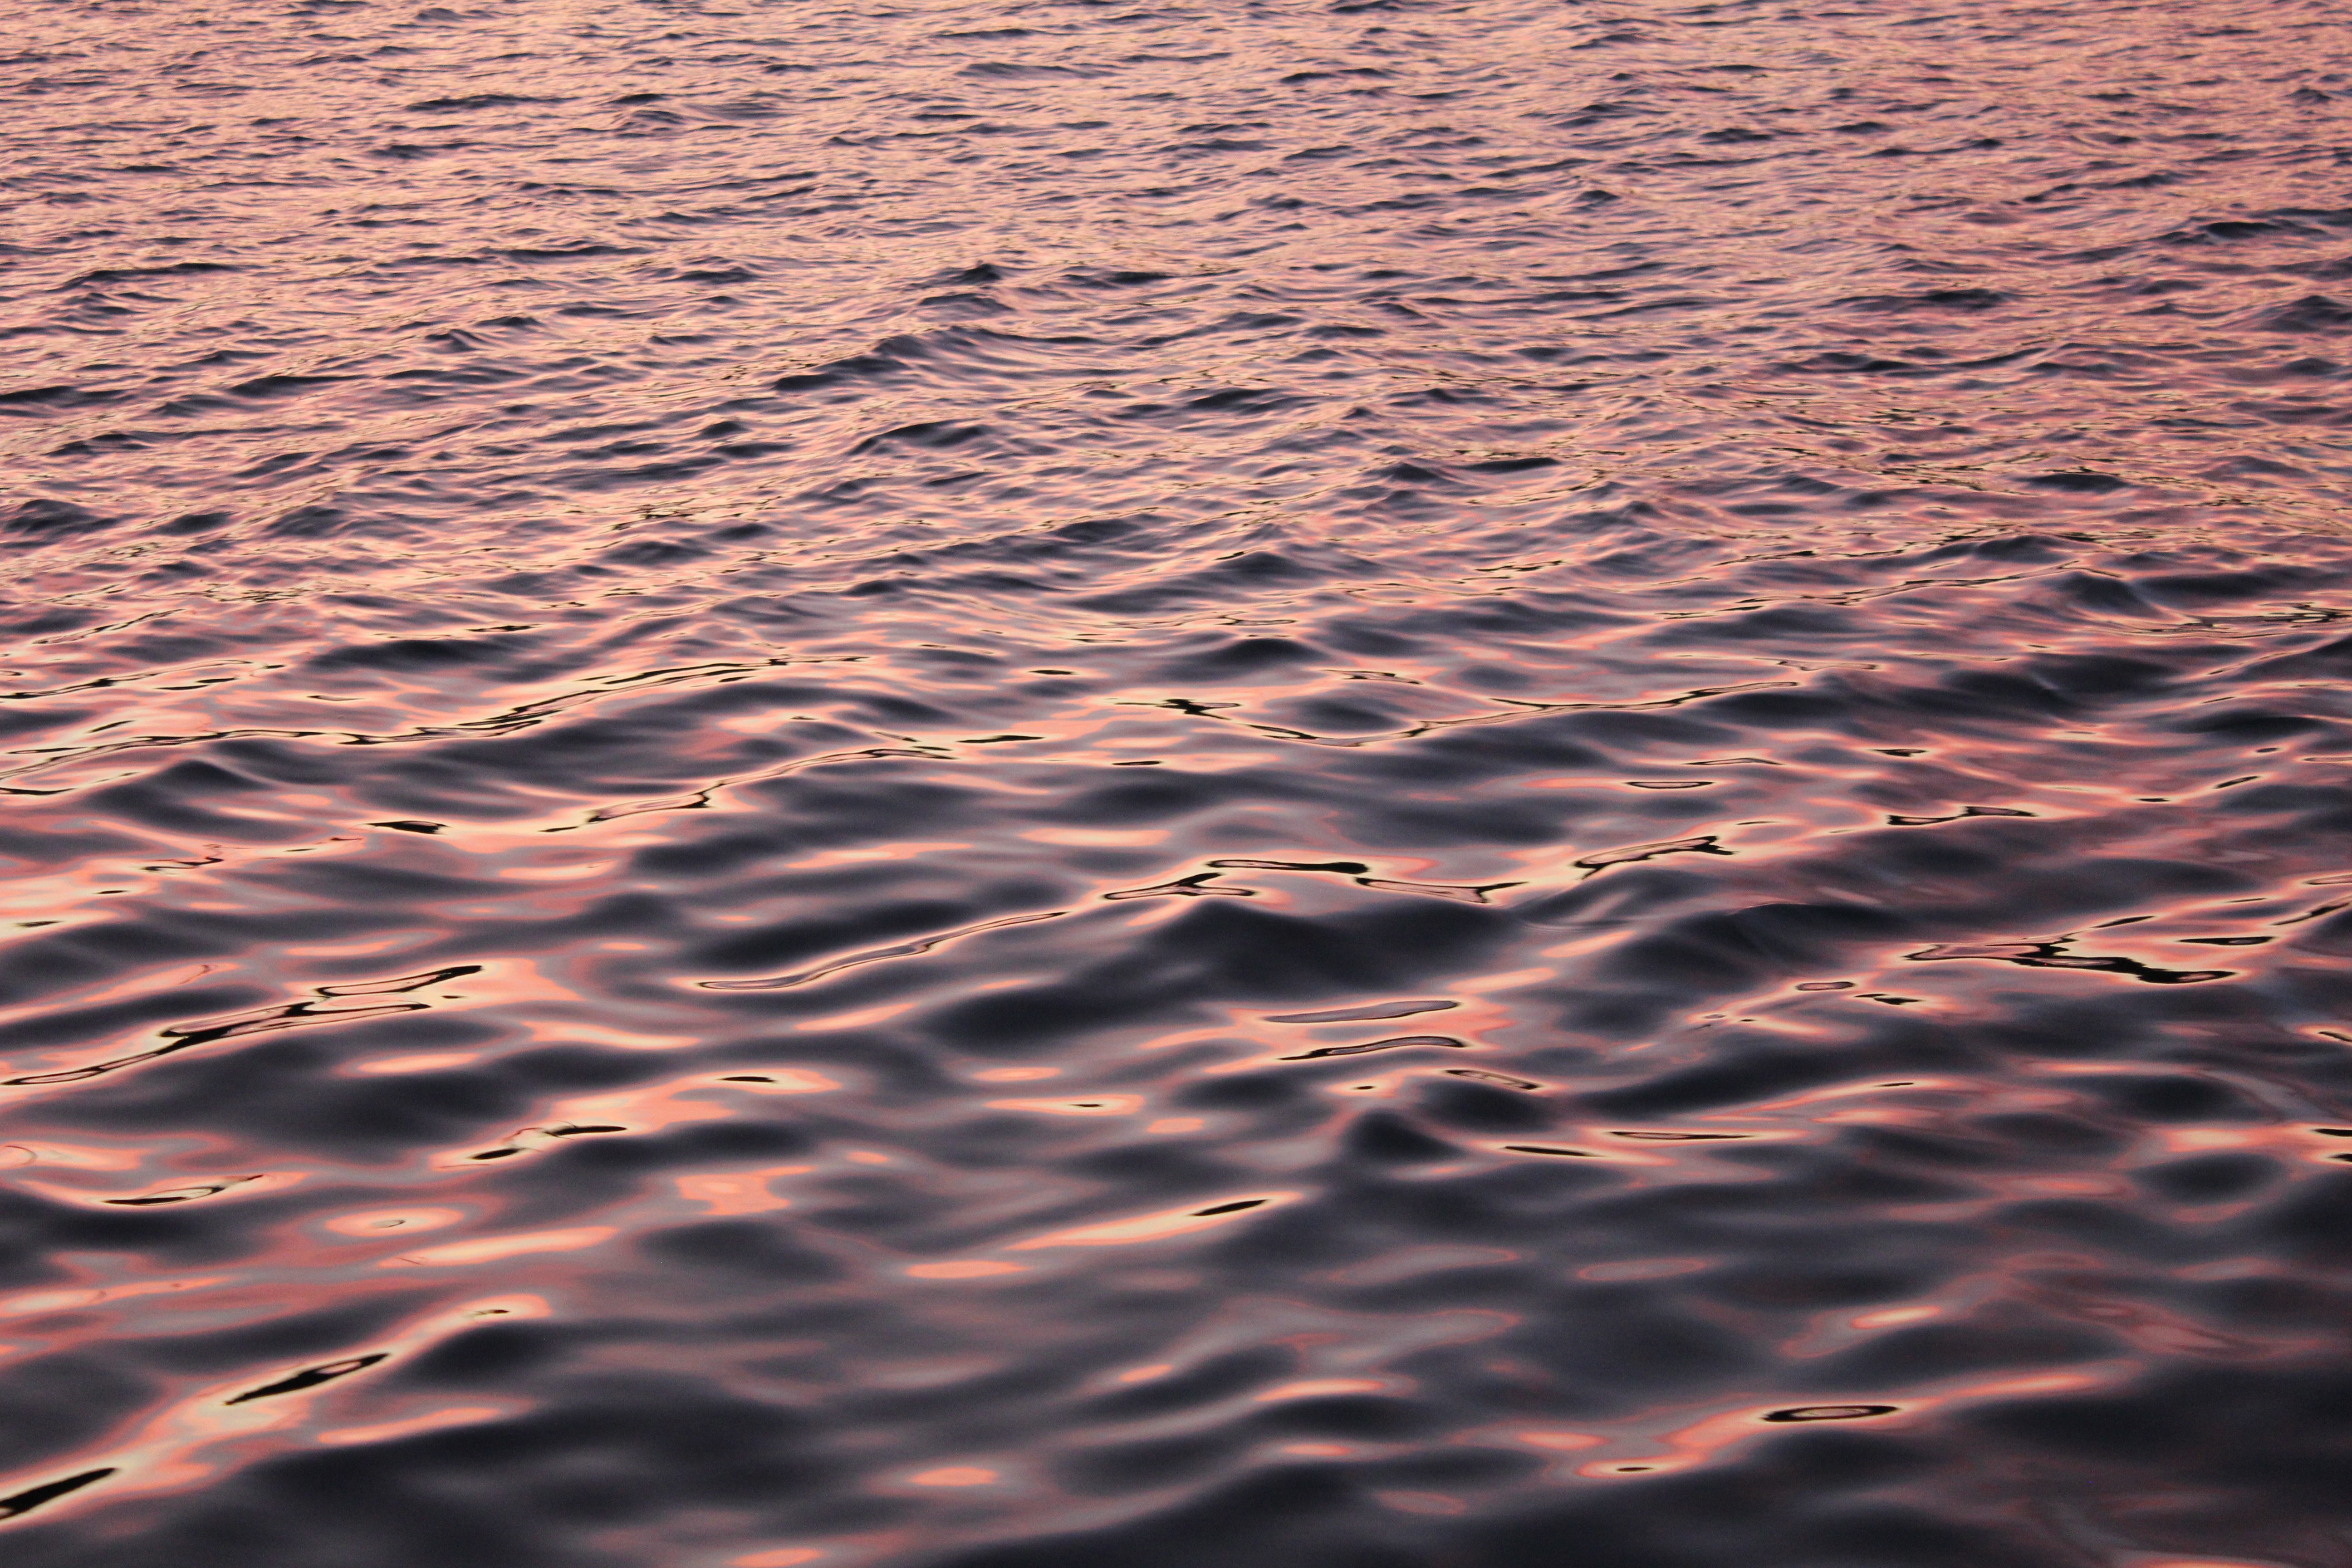
sea, coast, water, ocean, horizon, cloud, sky, sunset, sunlight, morning, shore, wave, dusk, evening, reflection, wind wave